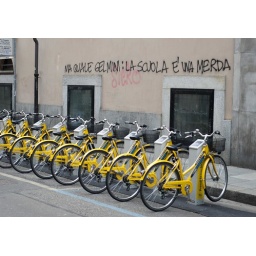
another bike in the wall